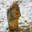
Label: squirrel